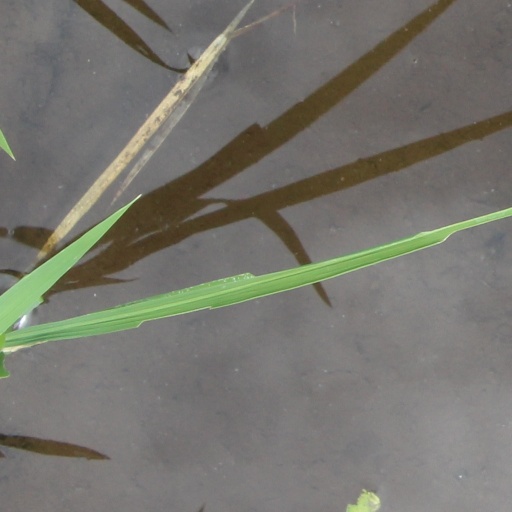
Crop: rice